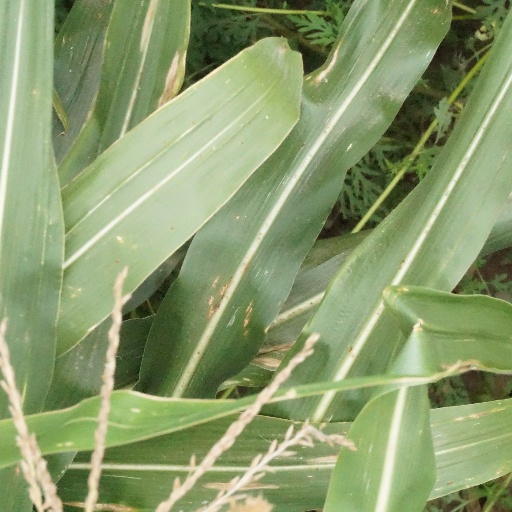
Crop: maize; corn